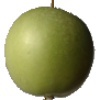
Label: Apple Granny Smith 1